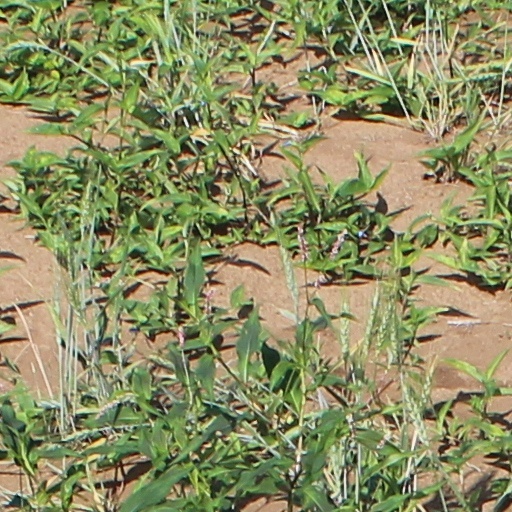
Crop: wheat